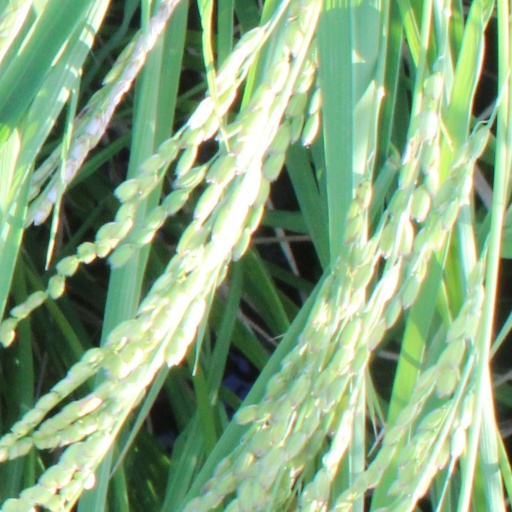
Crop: rice